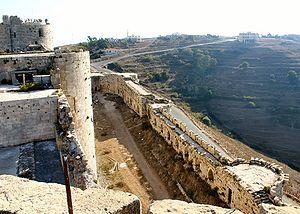
Espace entre les murs interieur et exterieur